Teresa Żarnowerówna

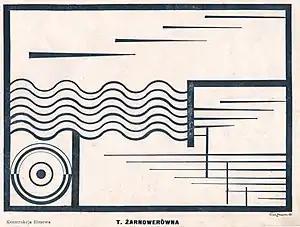
"Film Composition", 1924

Teresa Żarnowerówna (or Żarnower; – April 30, 1949) was a Polish avant-garde artist, painter, sculptor, scenographer, and architect.